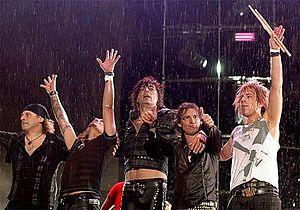
Rata Blanca est un groupe de heavy metal argentin, originaire de Bajo Flores, à Buenos Aires. Il est formé en 1986 par Walter Giardino et Gustavo Rowek. Par la suite, il intègre d'autres membres : Adrián Barilari, Danilo Moschen et Fernando Scarcella. Rata Blanca est considéré par la presse spécialisée et le public comme l'un des plus importants groupes de heavy metal en espagnol incorporant également des éléments de power metal et metal néo-classique, mêlant riffs et structure mélodique et harmonique de la musique classique.